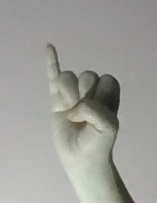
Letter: meem